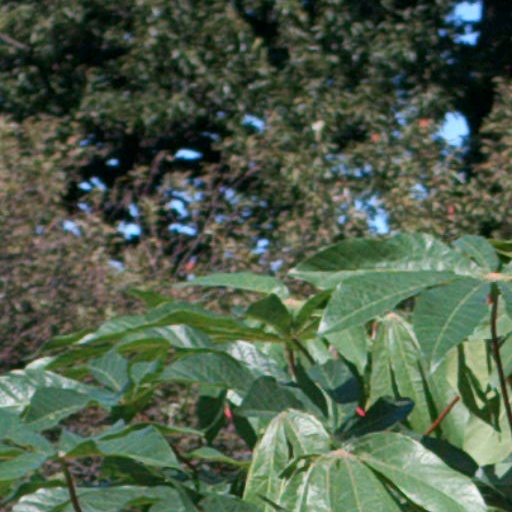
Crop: cassava